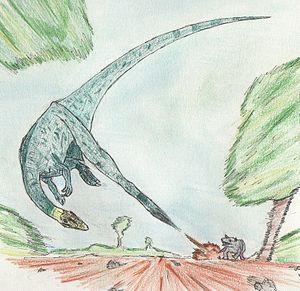
Procompsognathus triassicus
Procompsognathus est un genre éteint de dinosaures théropodes de la famille des Coelophysidae. Il a vécu en Europe durant l'époque géologique du Trias supérieur, plus précisément durant l'étage du Norien, de -222 à -210 millions d'années.